Ant spider

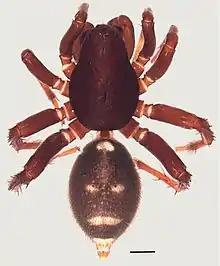
Male "Palindroma morogorom"

Ant spiders are members of the family Zodariidae. They are small to medium-sized eight-eyed spiders found in all tropical and subtropical regions of South America, Africa, Madagascar, Australia-New Guinea, New Zealand, Arabia, and the Indian subcontinent. Most species are daytime hunters and live together with ants, mimicking their behavior and sometimes even their chemical traits. Although little is known about most zodariids, members of the genus "Zodarion" apparently feed only on ants; a number of other genera in the family are apparently also ant (or termite) specialists.